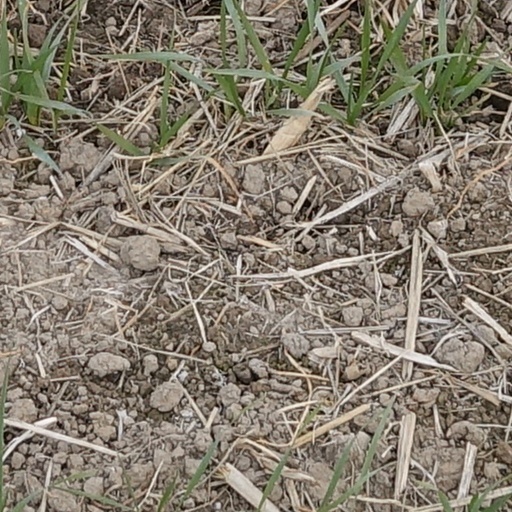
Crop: wheat